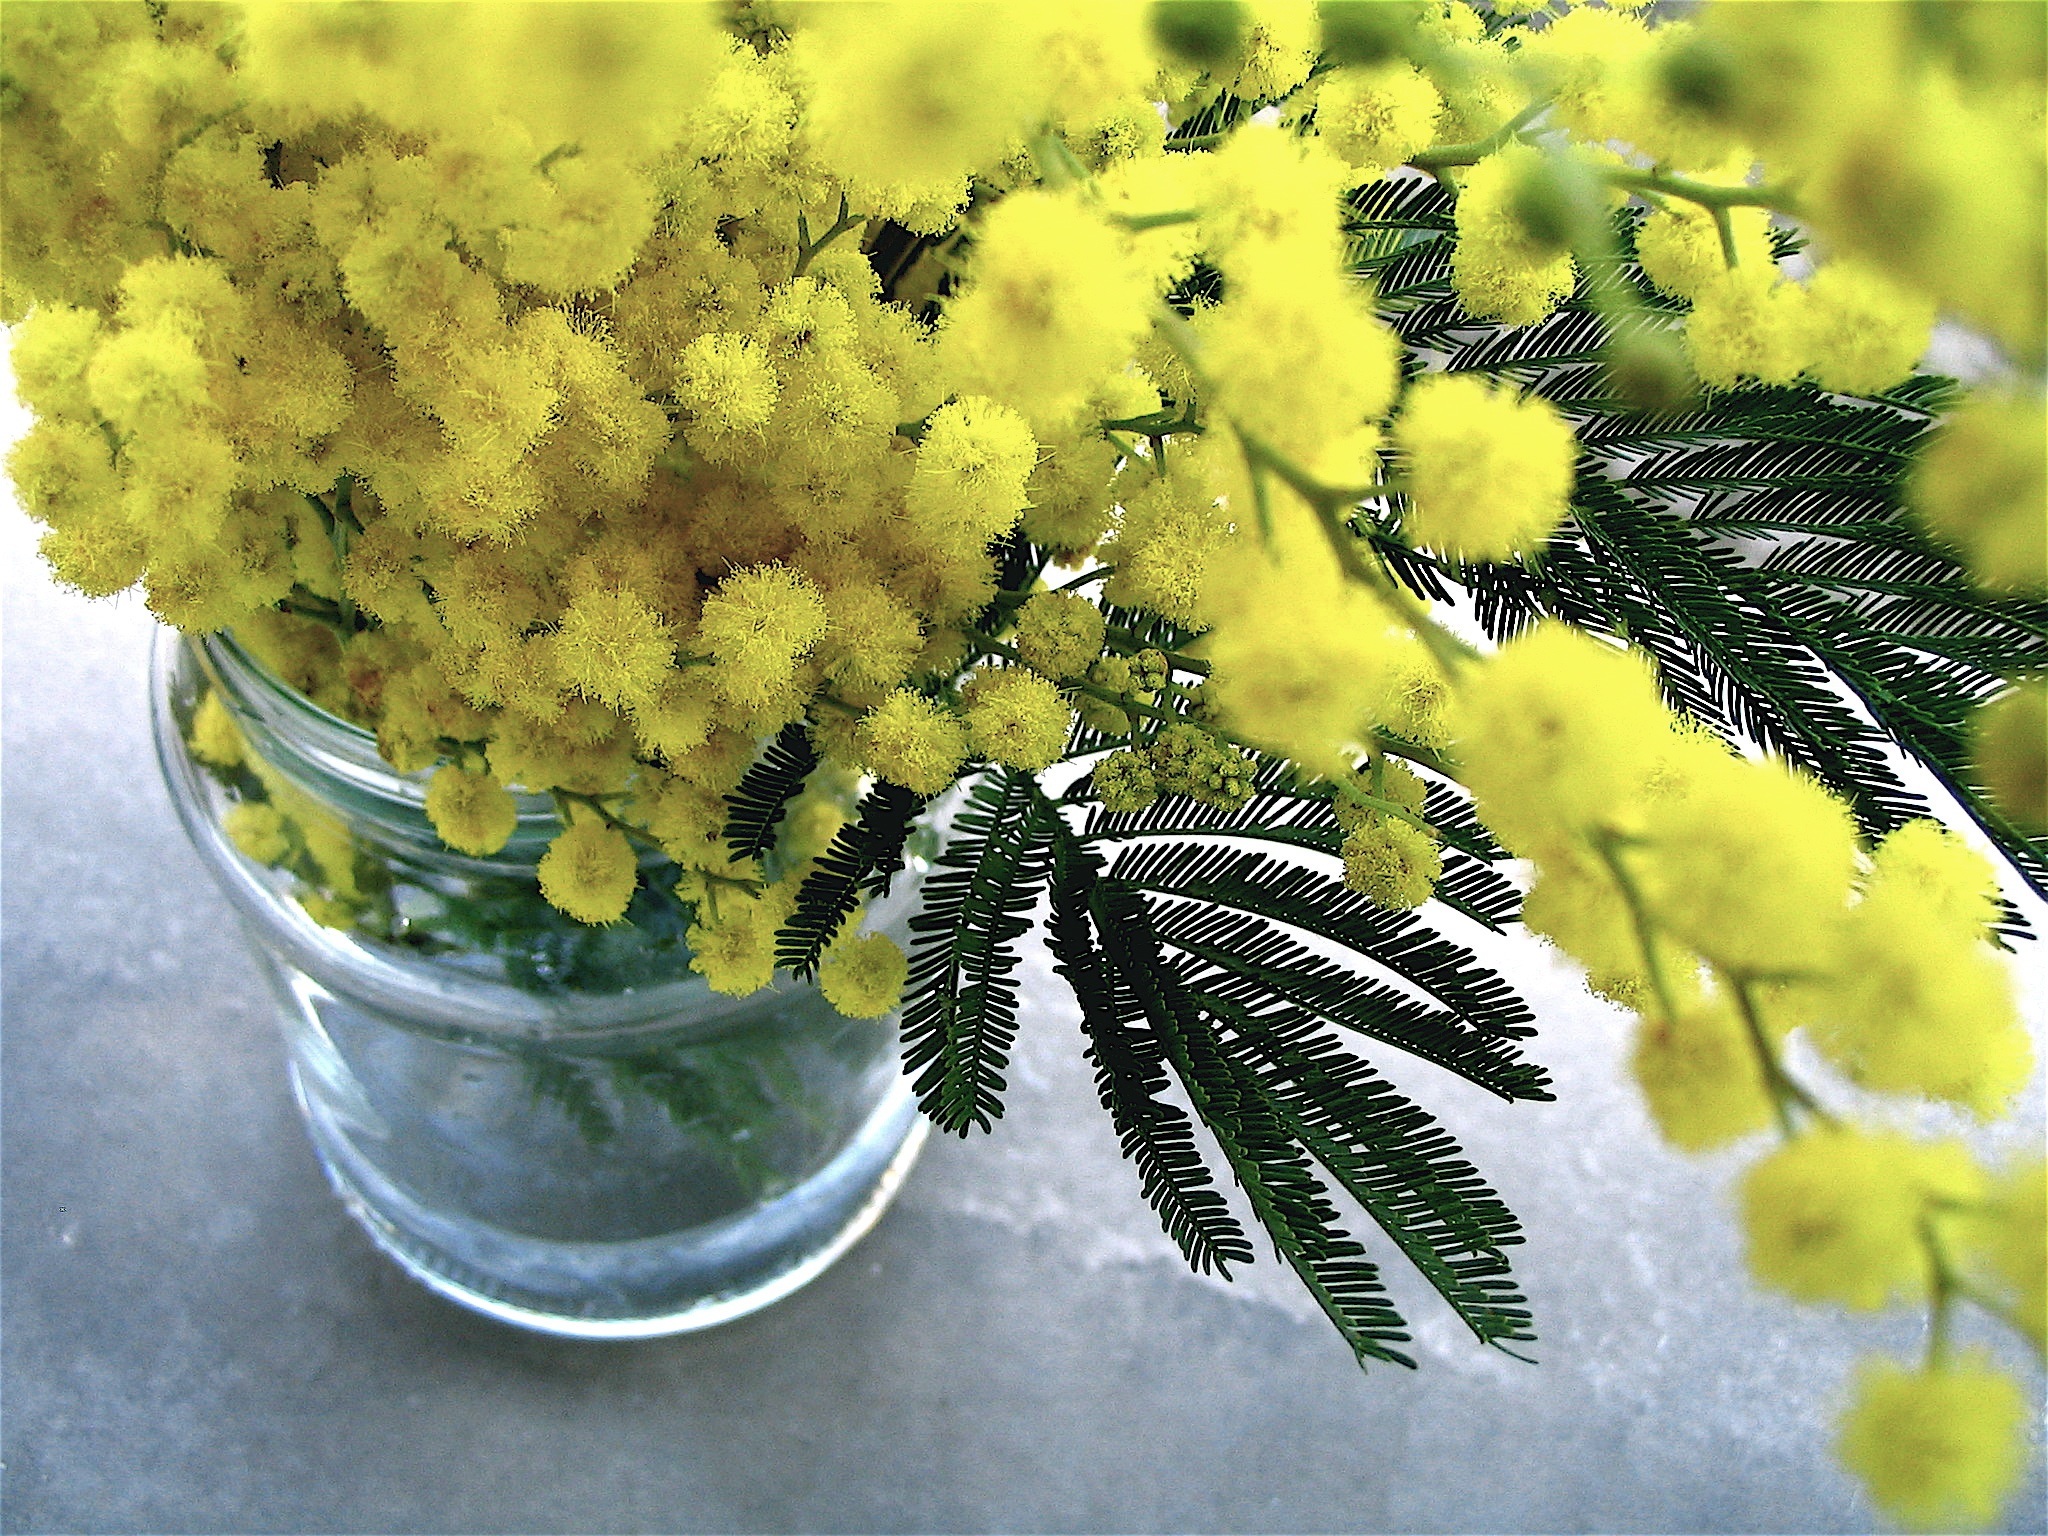
branch, blossom, plant, bunch, leaf, flower, bloom, glass, floral, bouquet, vase, pollen, food, green, produce, color, yellow, flora, season, flower arrangement, flowers, close up, decorative, shrub, bouquet of flowers, mimosa, macro photography, flowering plant, land plant